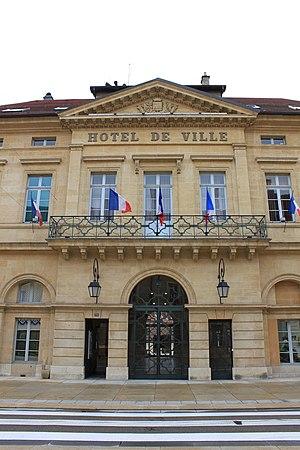
Hôtel de ville, Pontarlier, Doubs, Franche-Comté, France
Cet article dresse une liste par ordre de mandat des maires de Pontarlier.